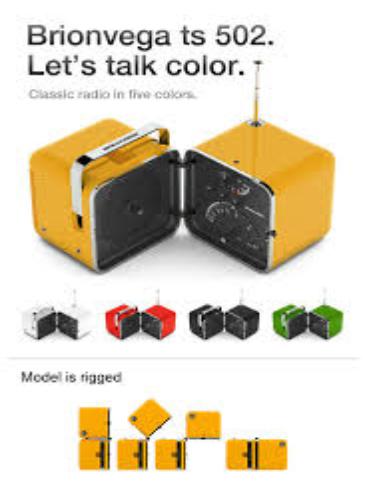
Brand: Brionvega
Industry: Electronic